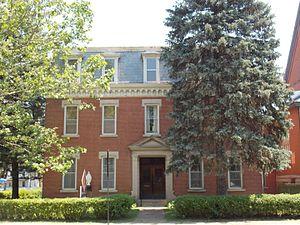
L'église Sainte-Marie est une ancienne église paroissiale catholique de l'archidiocèse de Dubuque aux États-Unis située à Dubuque au coin des 15e et White Streets. L'église est remarquable par sa flèche, une des plus élevées de la région. L'église a été inscrite au Registre national des lieux historiques en 2015, et ses dépendances inscrites comme contributing properties du quartier historique de Washington à Dubuque, plus tard la même année, ce qui lui évite la démolition.